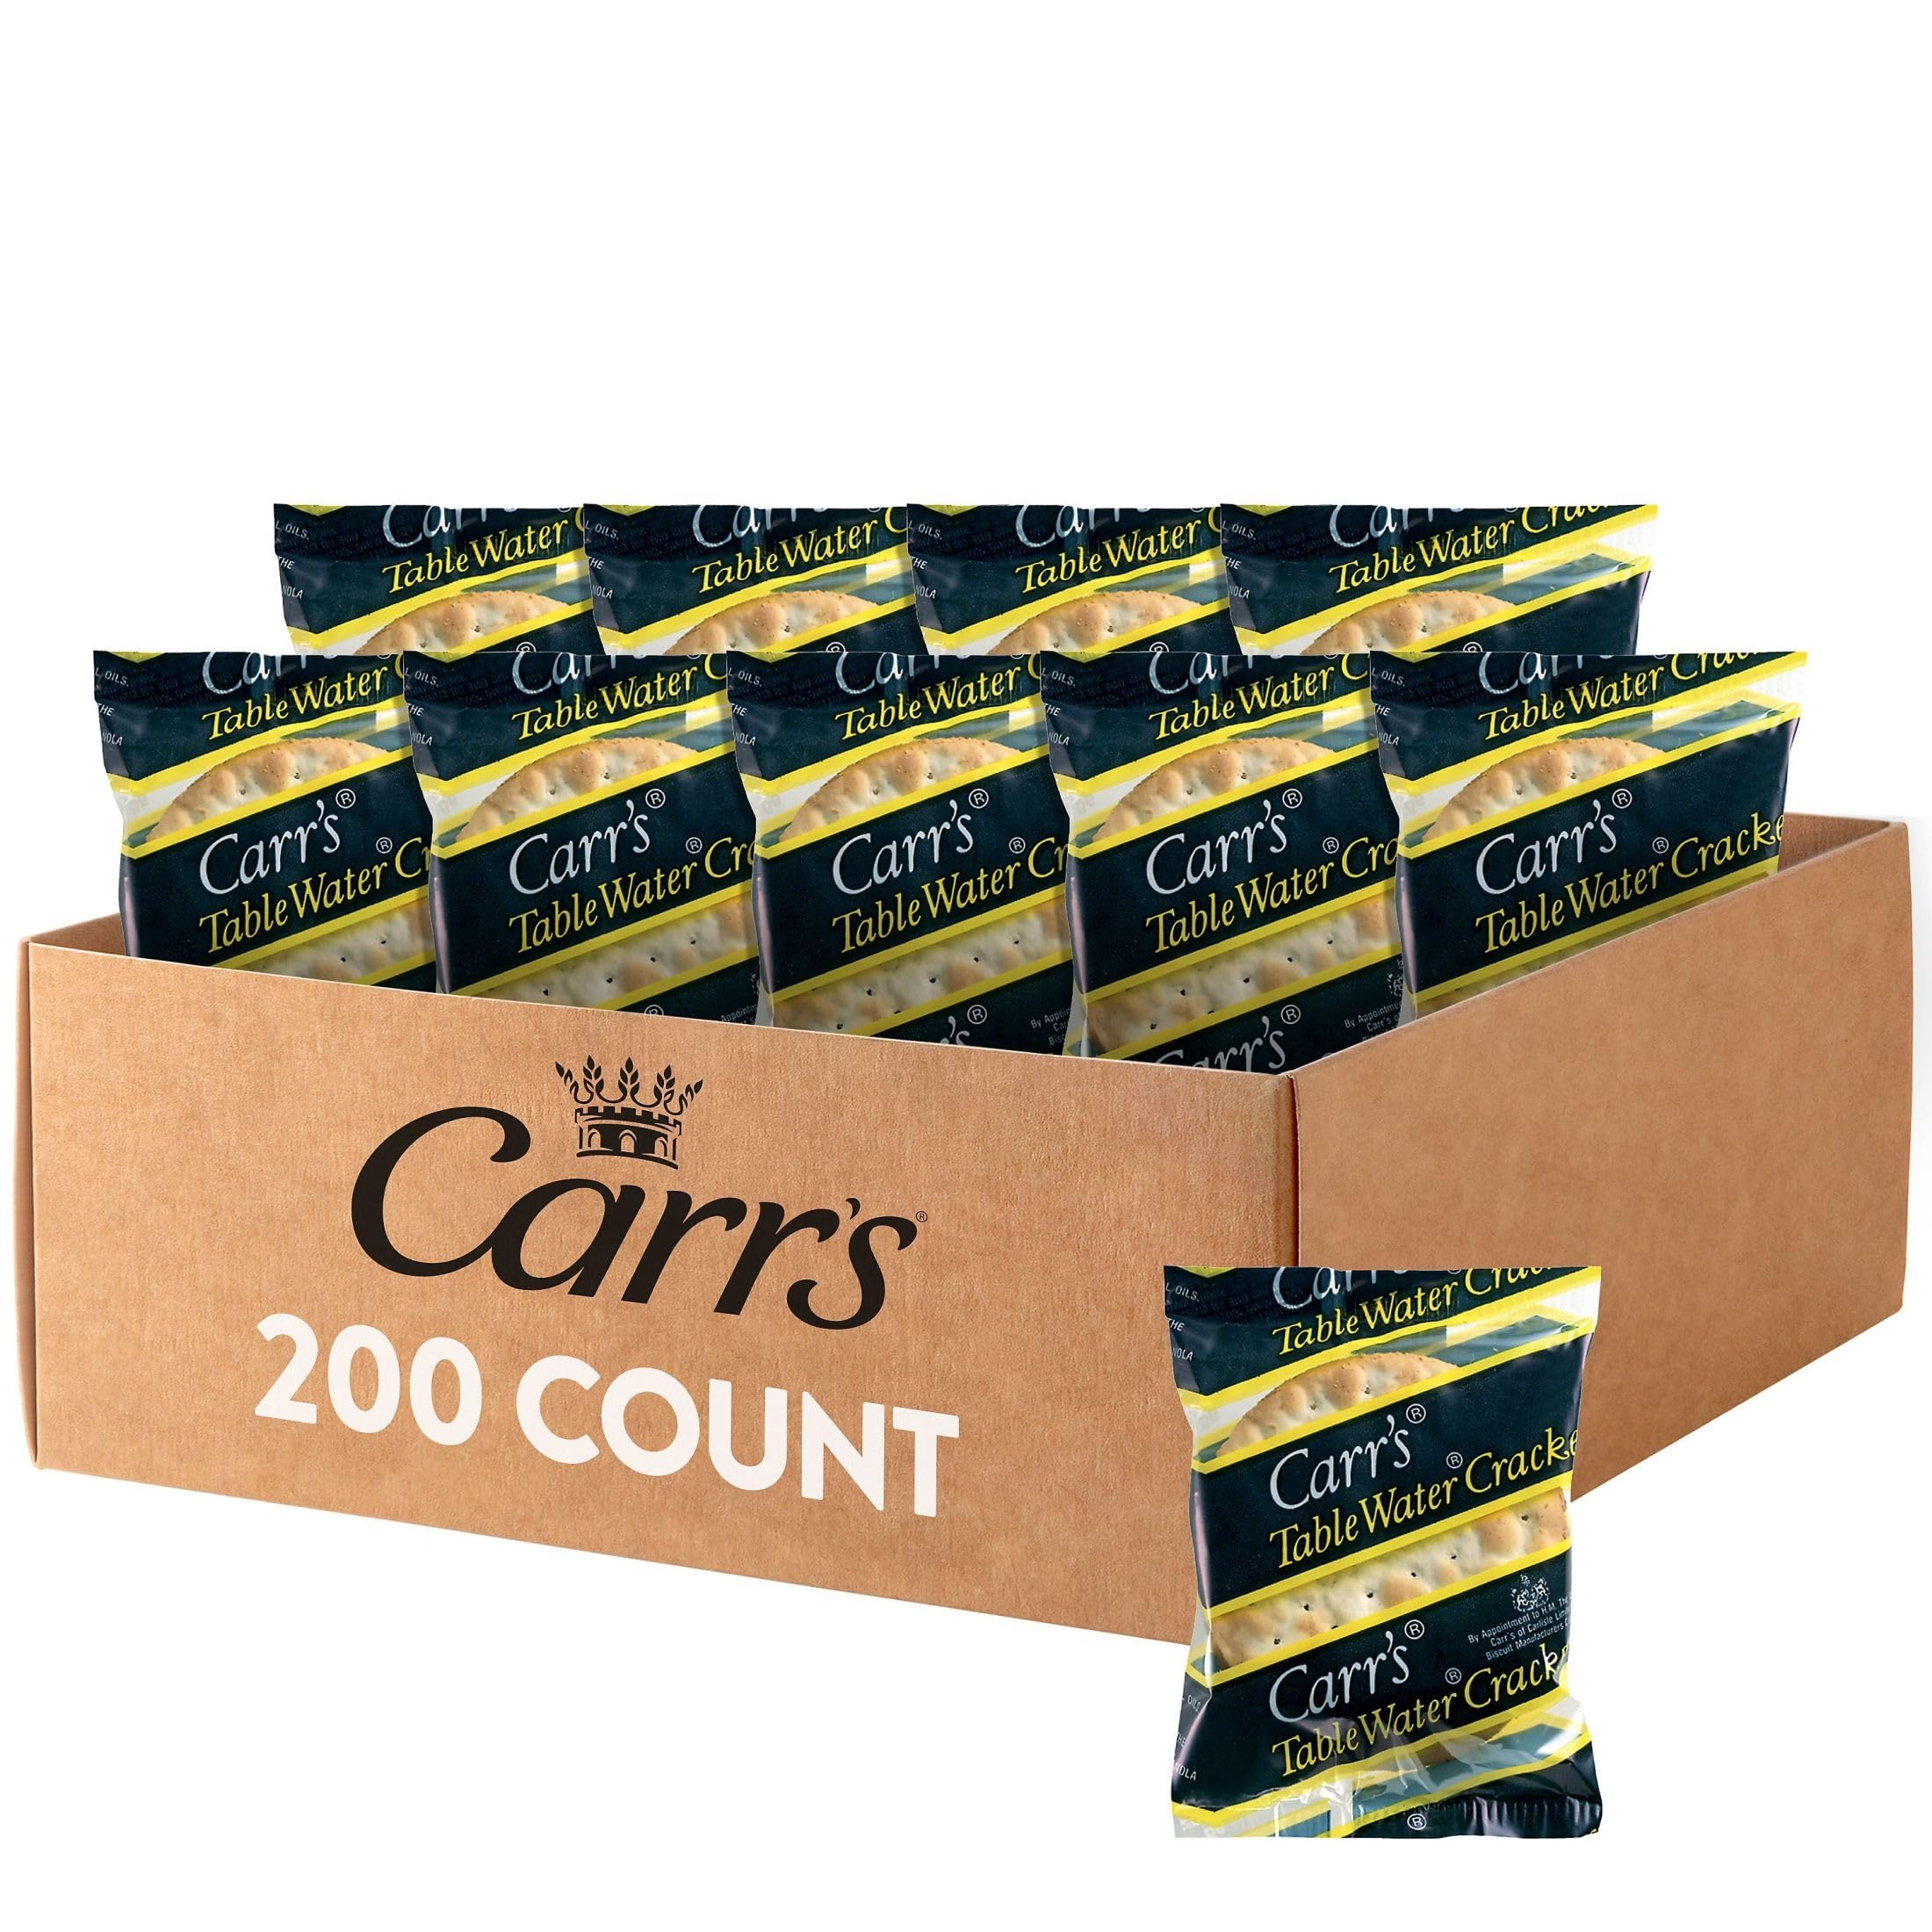
Item Name: Carr's Table Water Crackers, Original, (200 Count)
Bullet Point 1: Carr's Table Water crackers in 3 count pouches are a perfect addition to bread baskets and salad bars; Made with the highest quality ingredients that deliver a superb taste experience, Carr's crackers elevate any occasion
Bullet Point 2: Excellent to serve at formal or casual gatherings of any size This item is a good fit for Lodging, Hospitals, B&I, Colleges/Universities, Caterers
Bullet Point 3: Made with uncompromising quality Carr's Table Water Crackers excite the imagination and tastebuds with endless possibilities
Bullet Point 4: Ready to eat premium baked crackers in 3 count pouches are packaged for freshness and great taste, 200 case count, 14.750 IN x 10.500 IN x 5.750 IN
Value: 81.6
Unit: Ounce

Price: 83.12